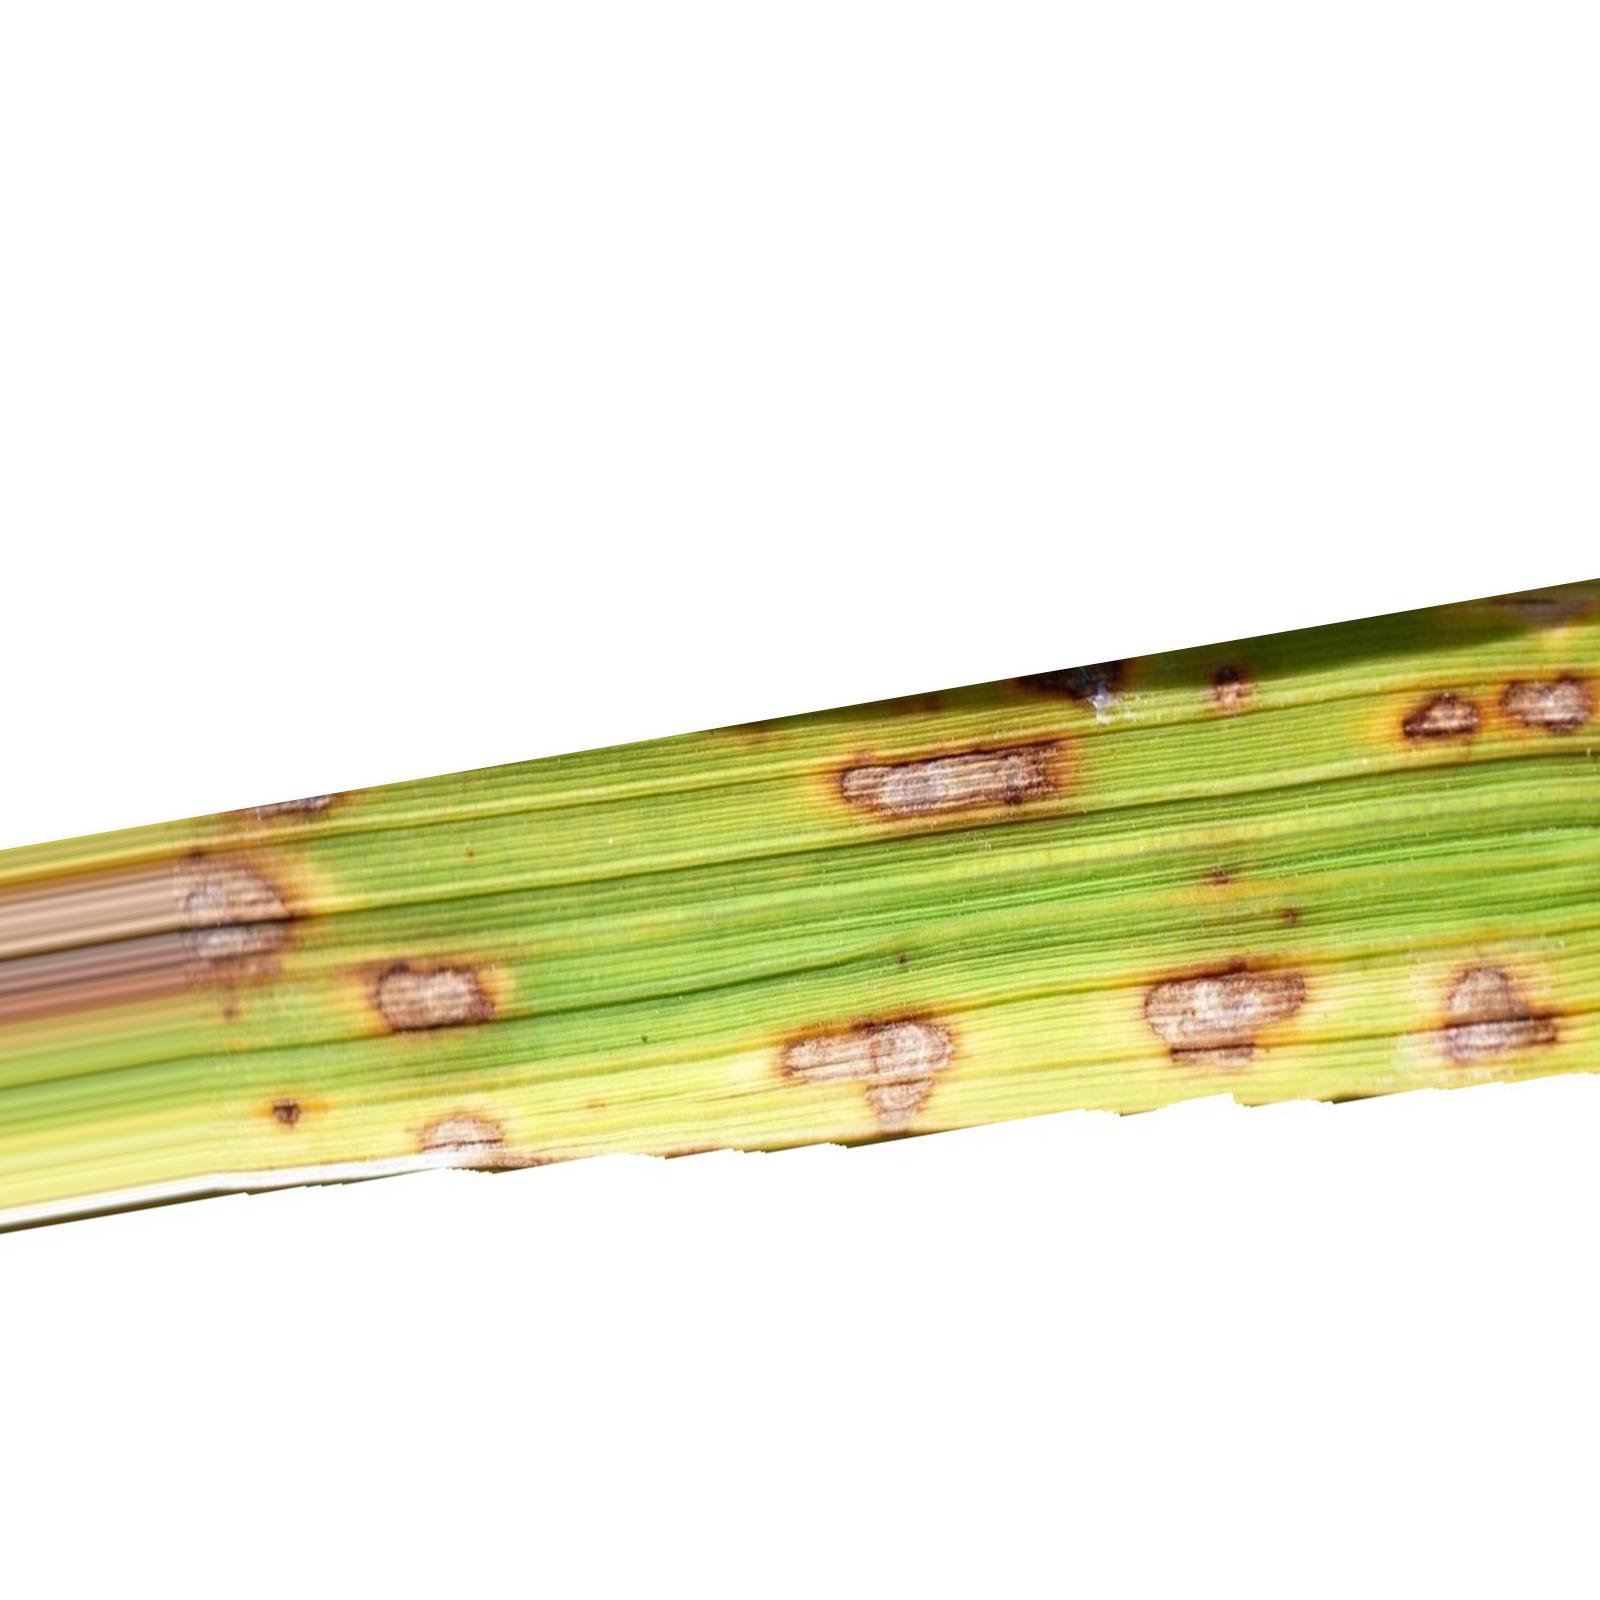
Nhãn: Bệnh Đốm Nâu ( Brown spot )